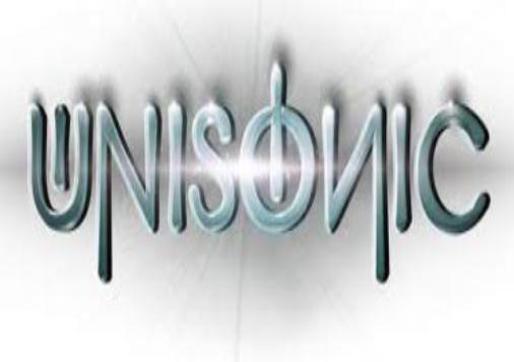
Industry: Leisure